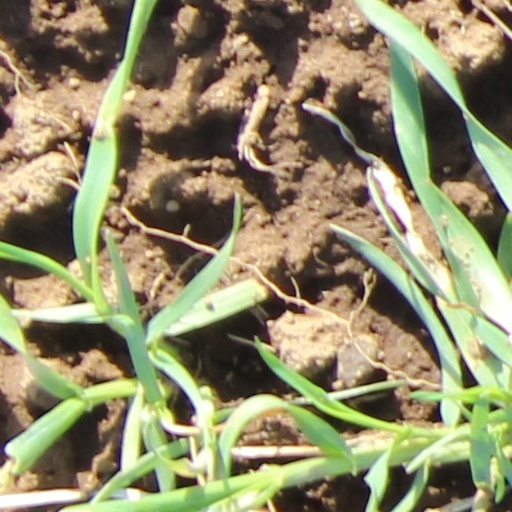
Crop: wheat